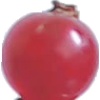
Label: Redcurrant 1